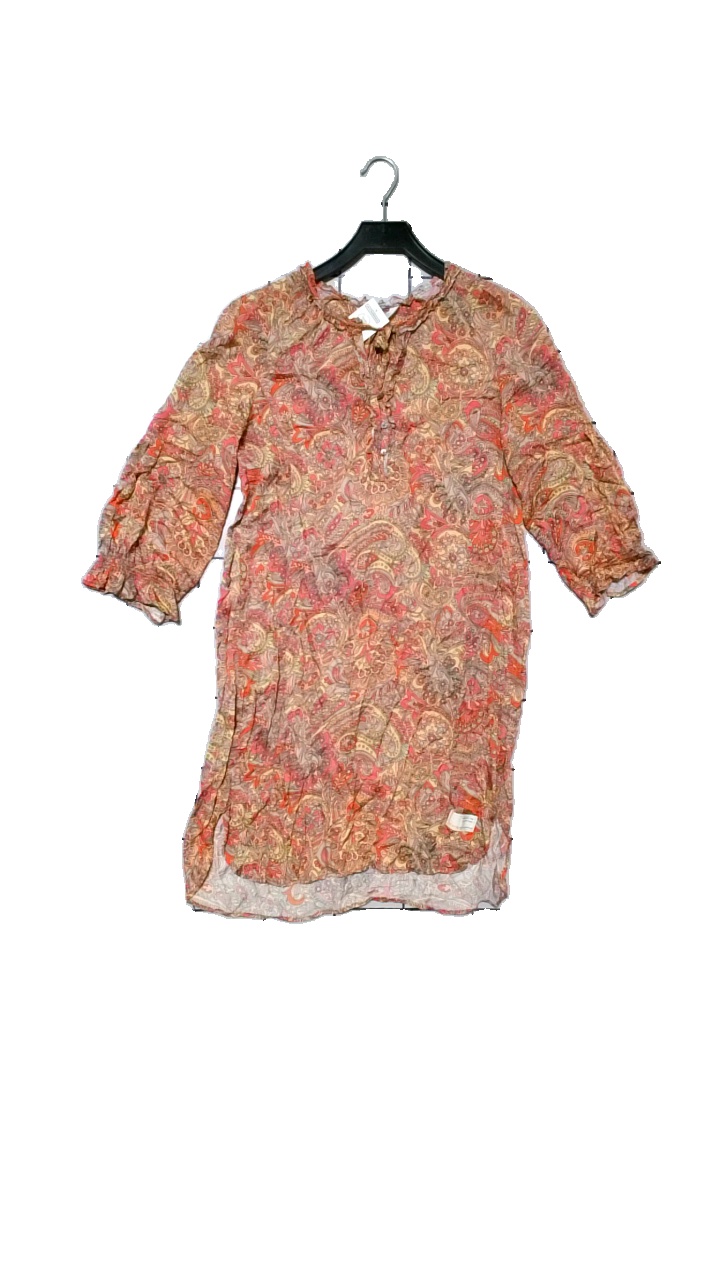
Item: Dress (Ladies)
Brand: Odd Molly
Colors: Pink, Yellow, Multicolor
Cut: Loose
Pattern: Other
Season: Summer
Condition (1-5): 4
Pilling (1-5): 4
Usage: Reuse
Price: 250-400